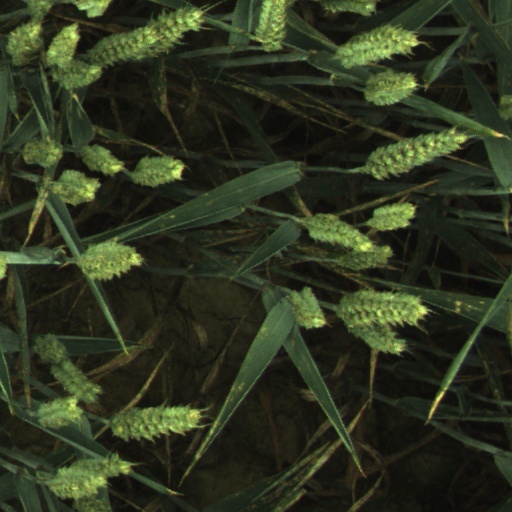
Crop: wheat